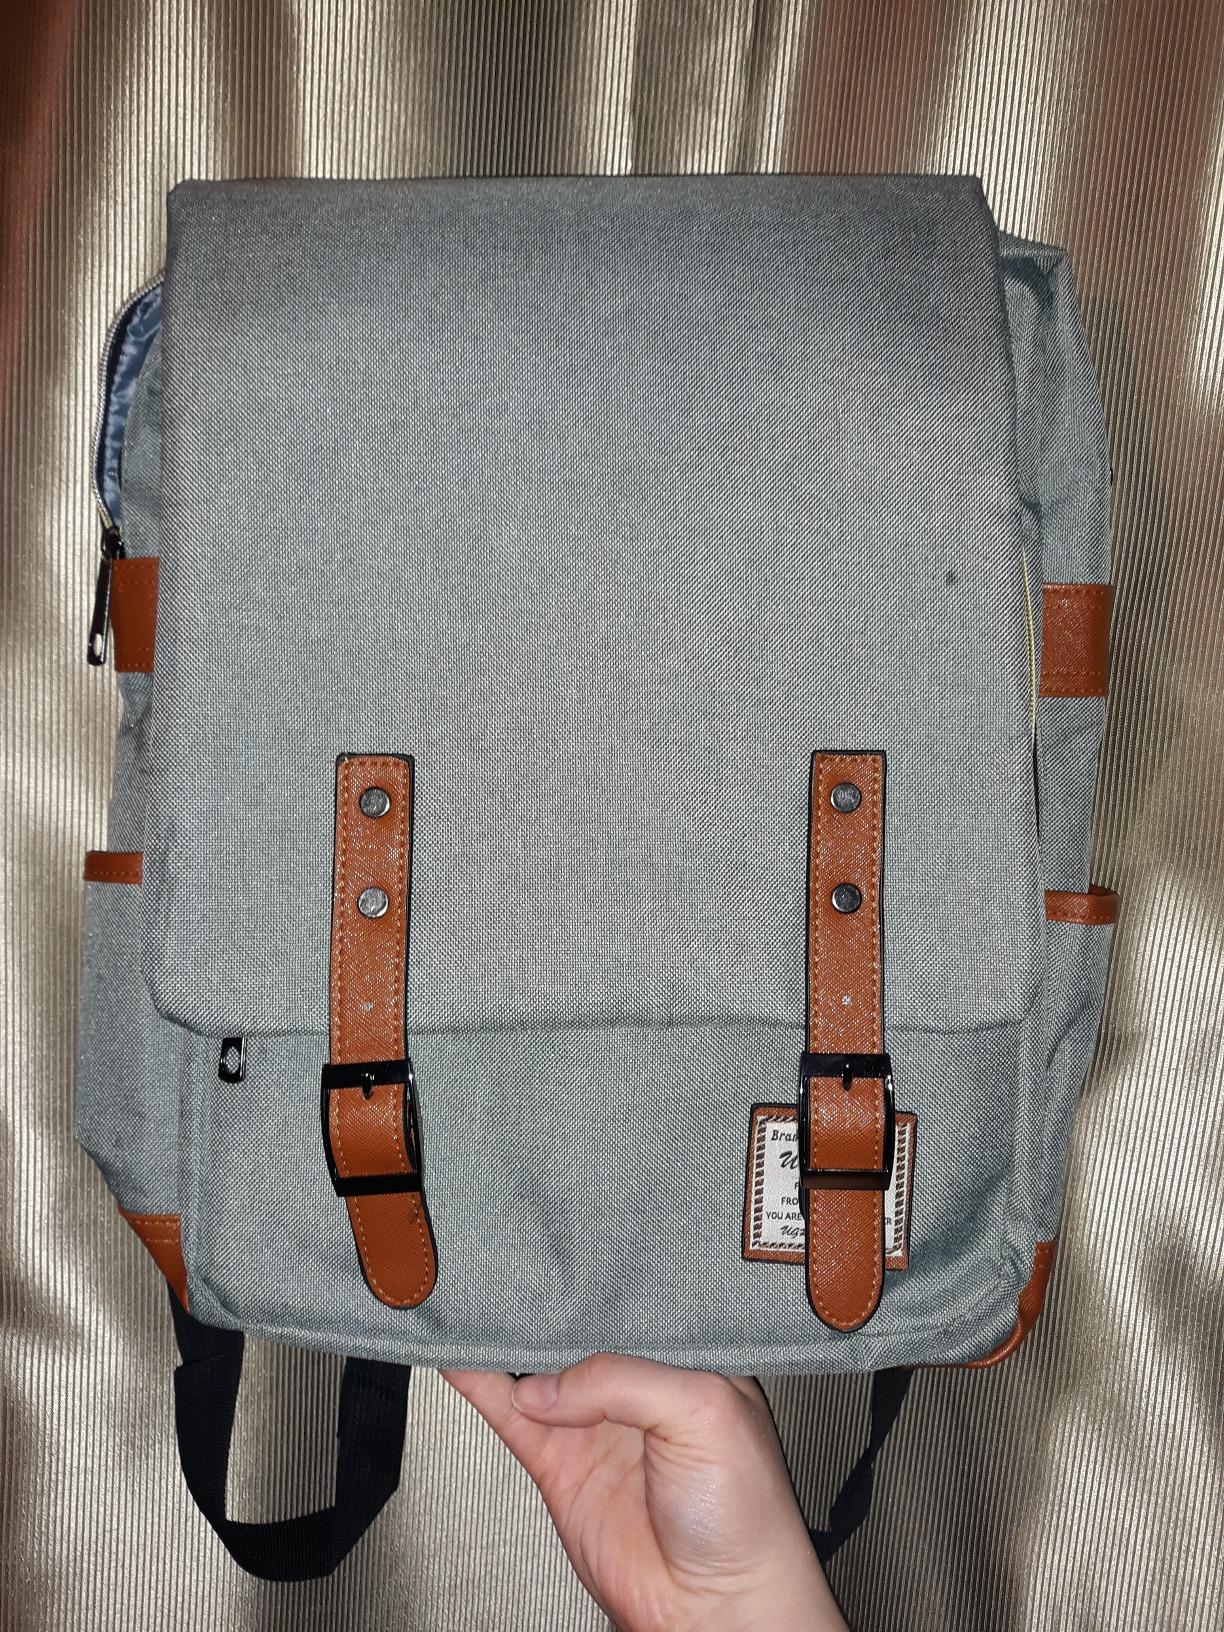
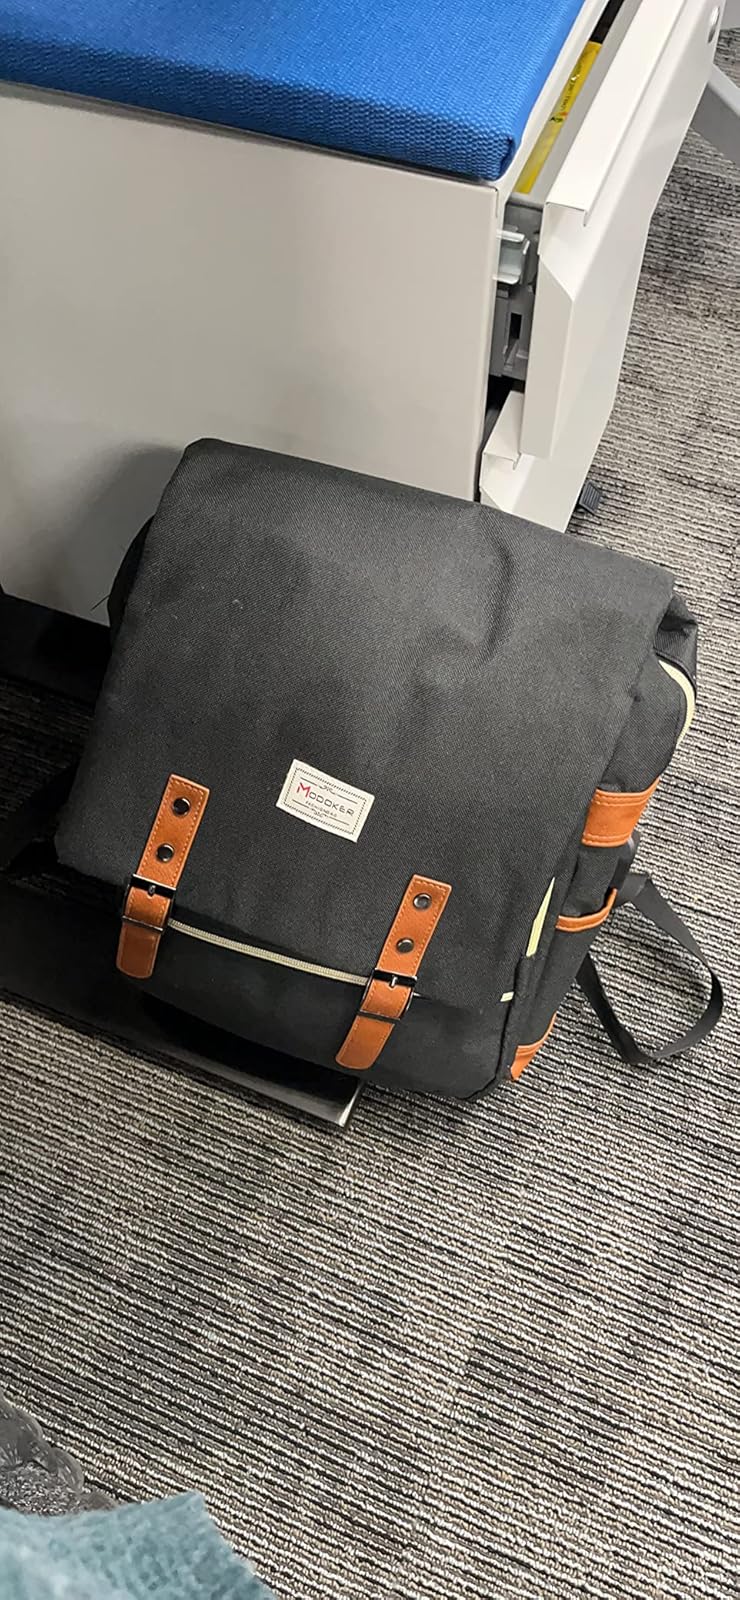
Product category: bag
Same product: no